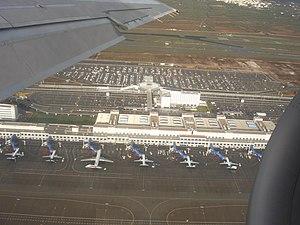
L’aéroport international d’Athènes, également connu sous le nom d’aéroport Elefthérios-Venizélos, est l’aéroport de la ville d’Athènes en Grèce.
Spata-Artémis est un dème situé dans le district régional de l'Attique de l'Est dans la périphérie de l'Attique en Grèce. La municipalité de Spata-Artémis a été créée en 2011 par la fusion des dèmes de Spáta et d'Artémida, devenus des districts municipaux.